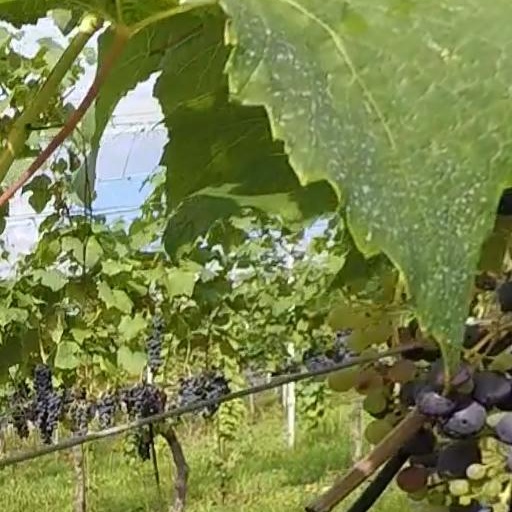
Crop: grape